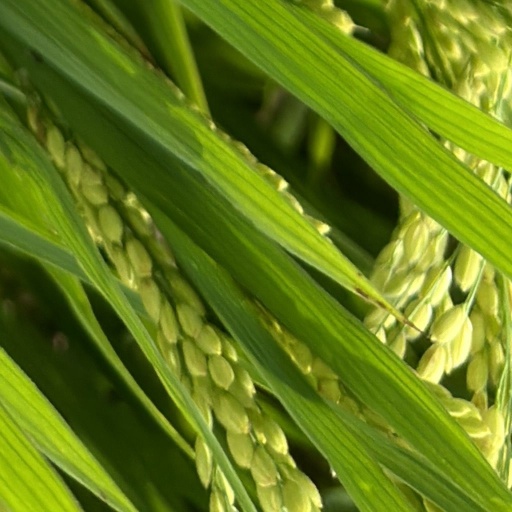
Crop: rice